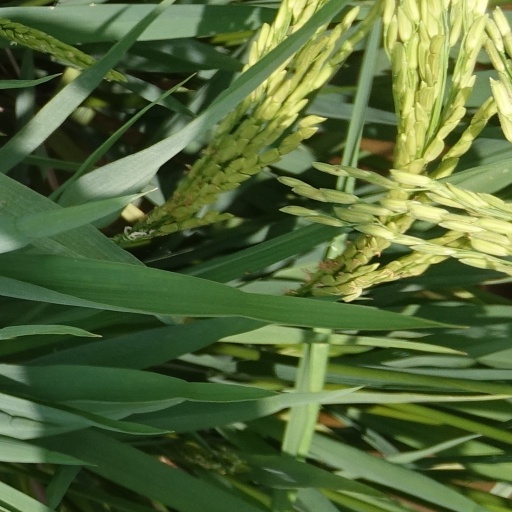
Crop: rice